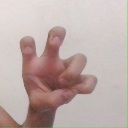
अक्षर: छ